Richland, Washington

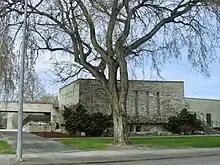
The former Richland City Hall, which has now been demolished

With the shutdown of the last production reactor in 1987, the area transitioned to environmental cleanup and technology. Now, many Richland residents are employed at the Hanford site in its environmental cleanup mission.